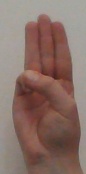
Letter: thaa